The Forgotten (2004 film)

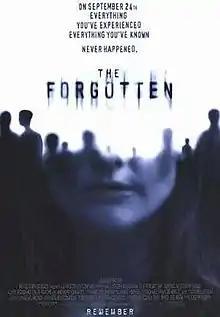
Theatrical release poster

The Forgotten is a 2004 American science fiction psychological thriller written by Gerald Di Pego, directed by Joseph Ruben and starring Julianne Moore, Dominic West, Gary Sinise, Alfre Woodard, Linus Roache, and Anthony Edwards.